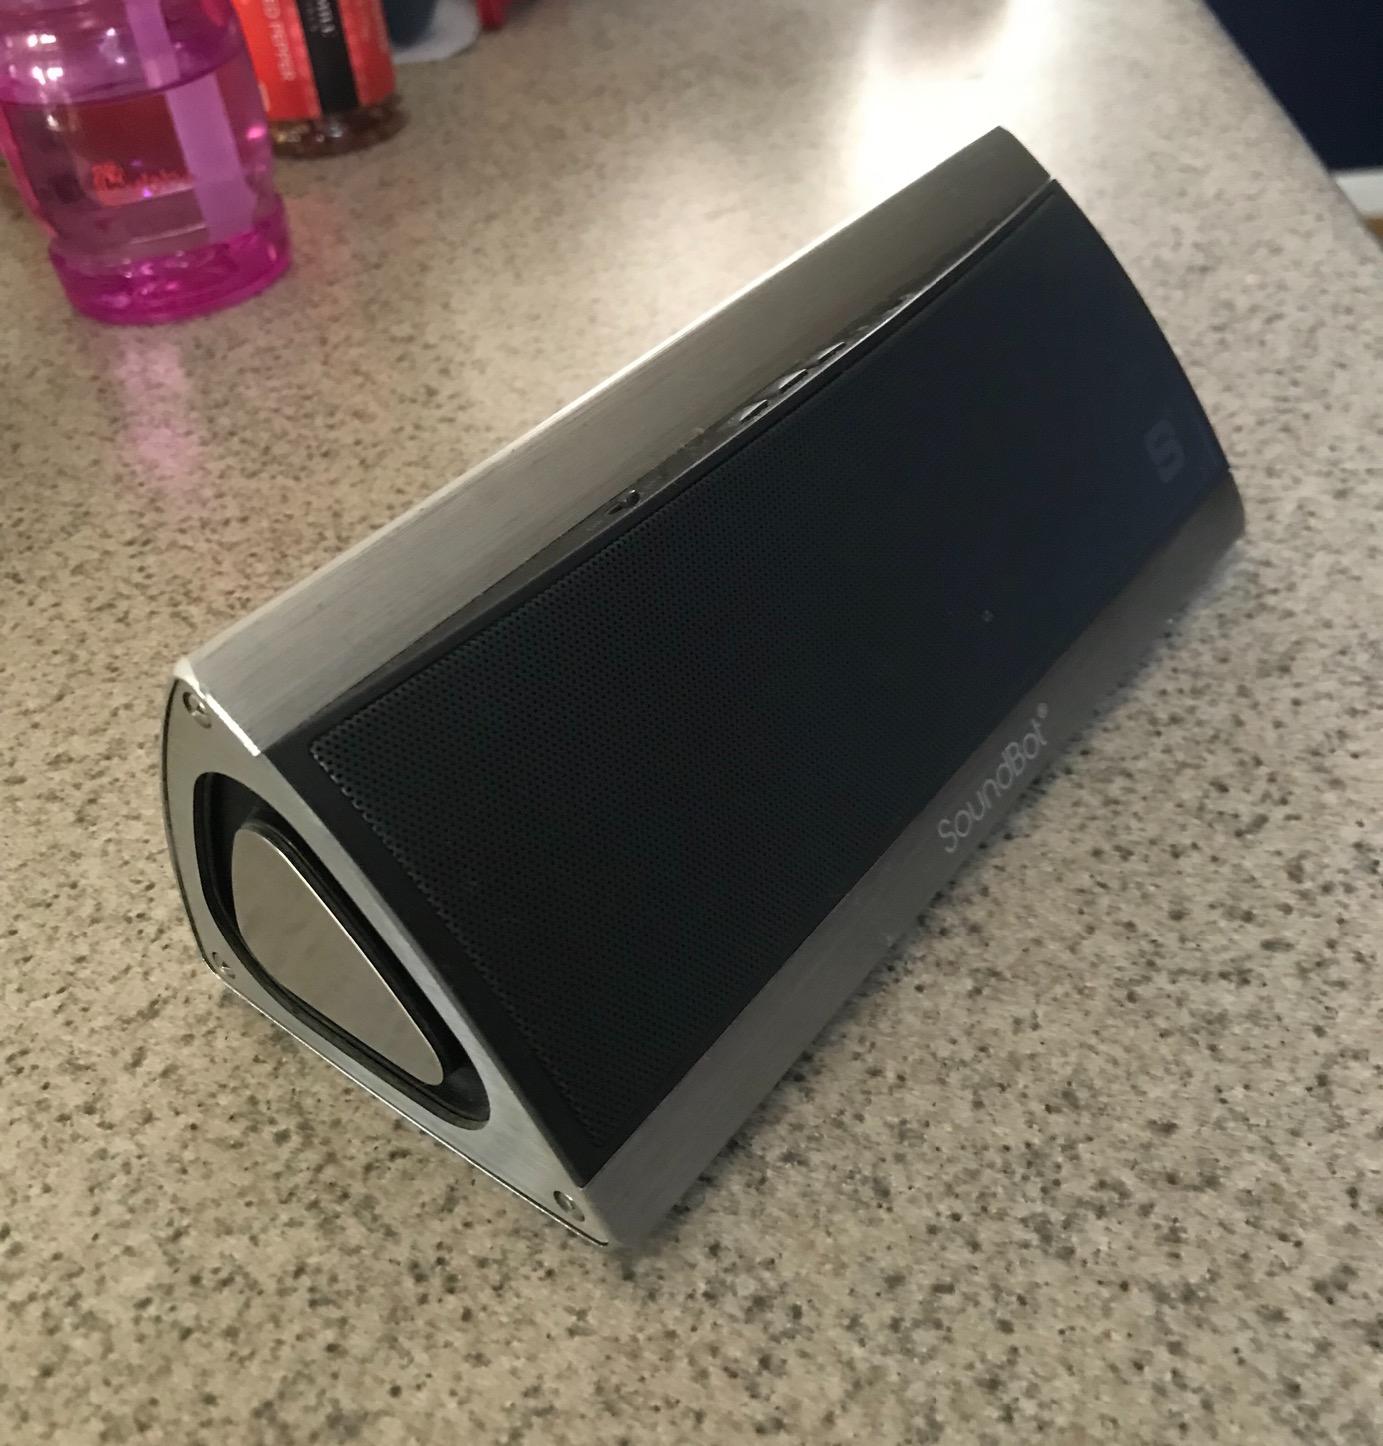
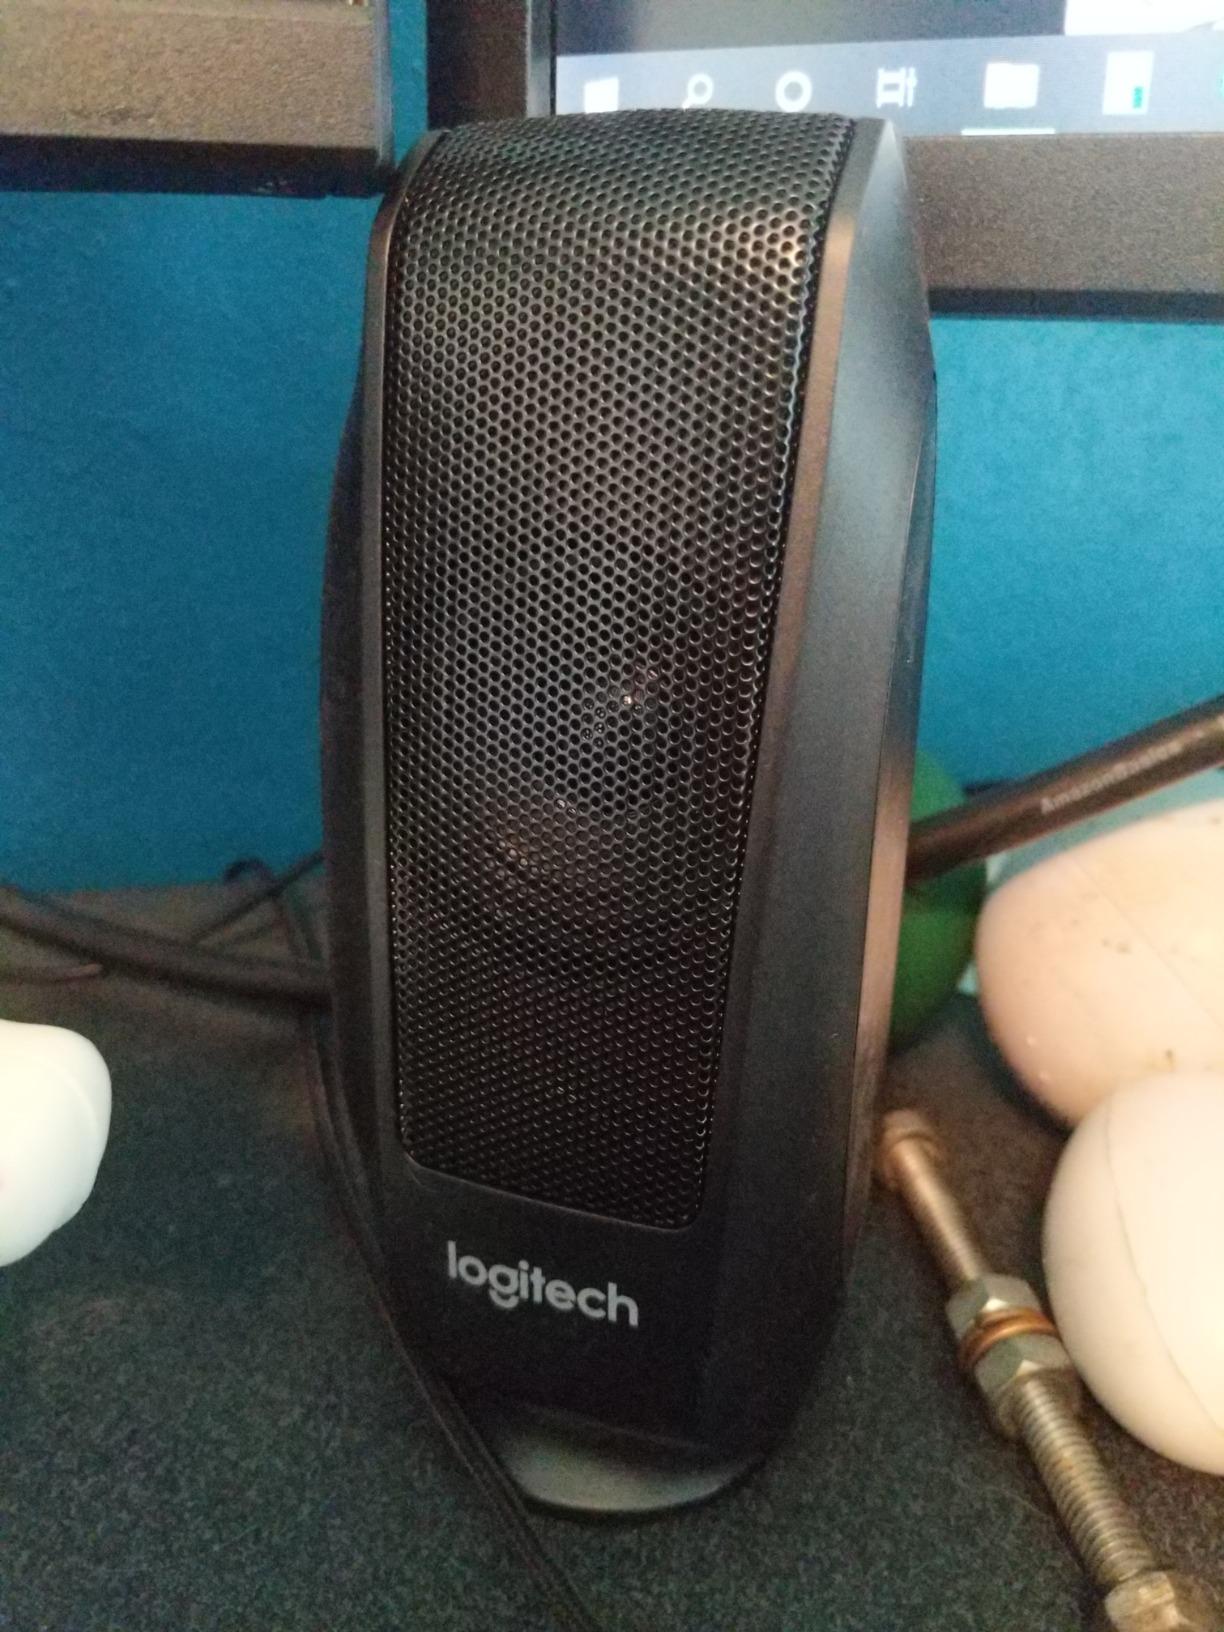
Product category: speaker
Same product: no